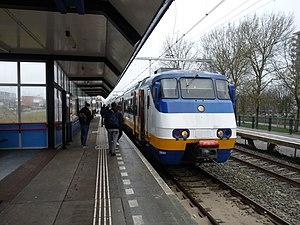
Vlaardingen-West, en français Flardingue-Ouest, est une station du métro de Rotterdam sur les lignes A et B, située dans la commune de Flardingue et le quartier Westwijk.